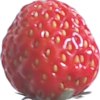
Label: strawberry